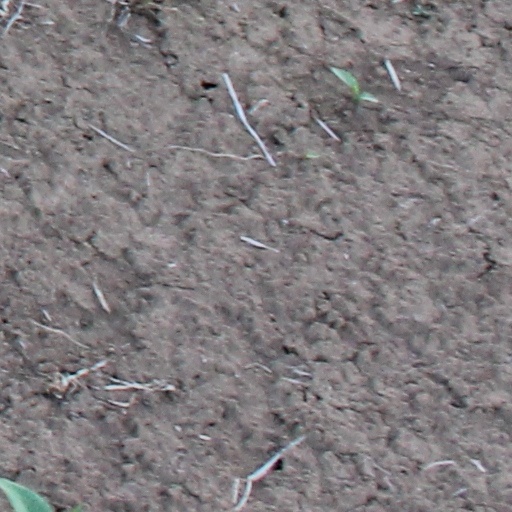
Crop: wheat